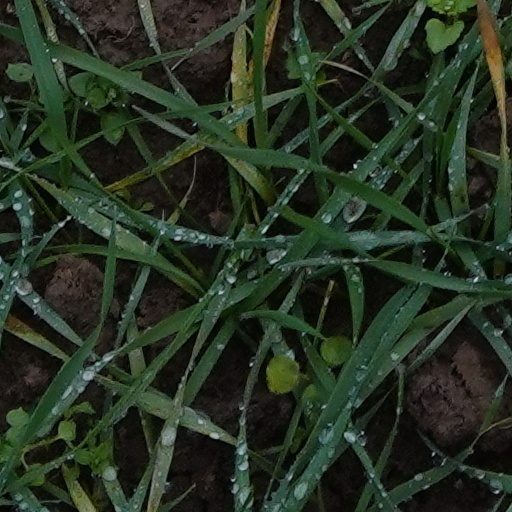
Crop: wheat